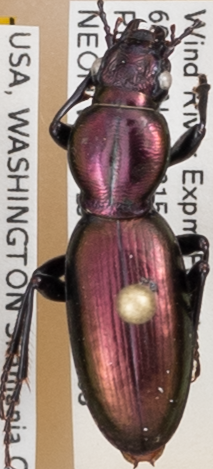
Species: Zacotus matthewsii
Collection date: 2018-06-05
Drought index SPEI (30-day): -2.09
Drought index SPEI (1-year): -0.432
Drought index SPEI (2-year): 0.71